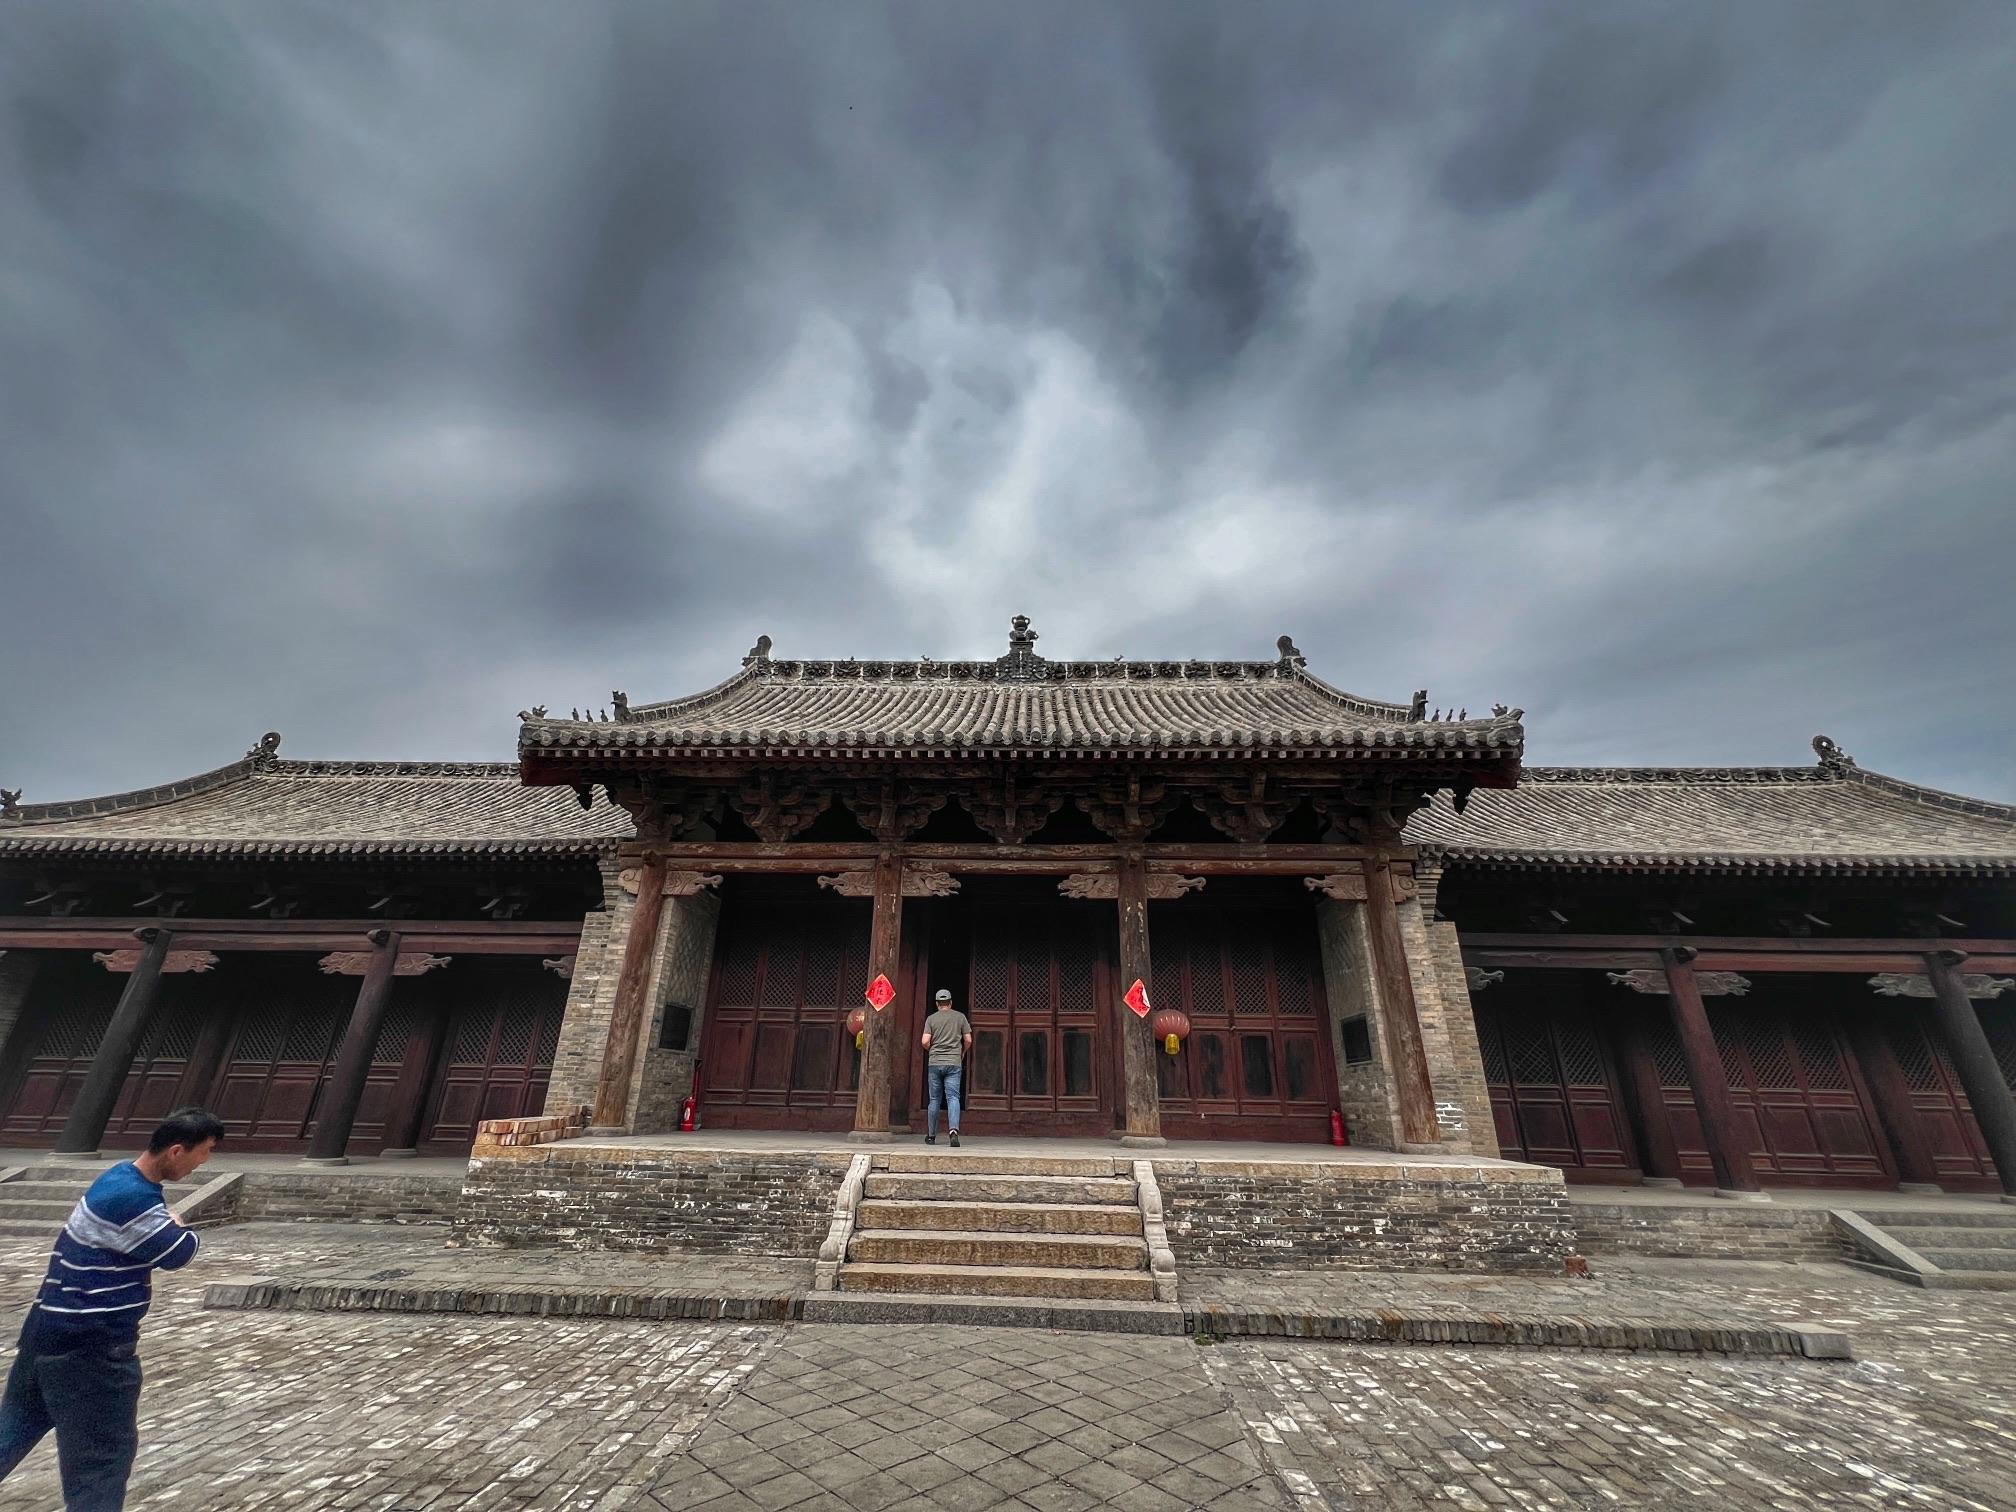
地标名称：灵石后土庙
所在城市：晋中市·灵石县